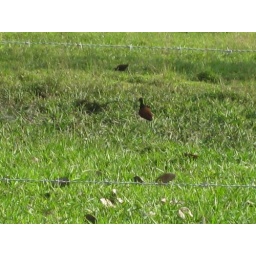
Undetermined pretty birds in marshy area on Carate road